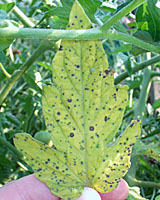
Labels: Tomato Septoria leaf spot